Sustainable Development Goals

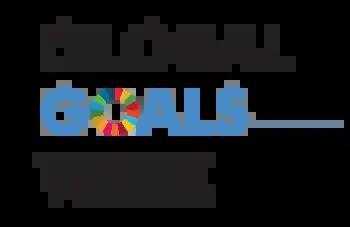
Global Goals Week logo

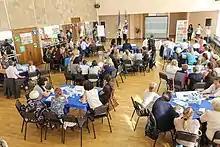
UN SDG consultations in Mariupol, Ukraine

The 2030 Agenda did not create specific authority for communicating the SDGs; however, both international and local advocacy organizations have pursued significant non-state resources to communicate the SDGS. UN agencies which are part of the United Nations Development Group decided to support an independent campaign to communicate the new SDGs to a wider audience. This campaign, Project Everyone, had the support of corporate institutions and other international organizations.